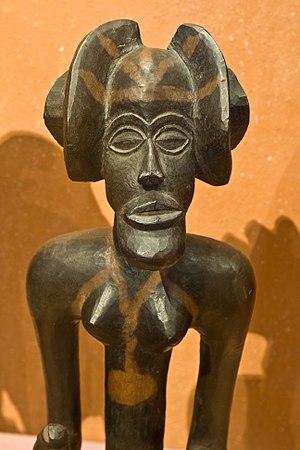
Les Tchokwés sont une population de langue bantoue d'Afrique centrale et australe, surtout présente en République démocratique du Congo et en Angola, et à un moindre degré en Zambie. Quelques milliers vivent aussi en Namibie.